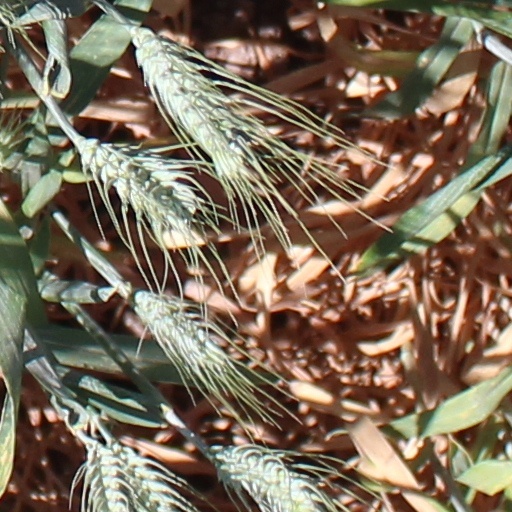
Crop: wheat